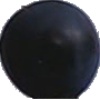
Label: Grape Blue 1